Everyday life

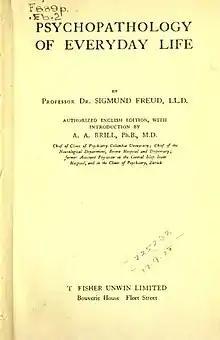
"The Psychopathology of Everyday Life"

Everyday life is a key concept in cultural studies and is a specialized subject in the field of sociology. Some argue that, motivated by capitalism and industrialism's degrading effects on human existence and perception, writers and artists of the 19th century turned more towards self-reflection and the portrayal of everyday life represented in their writings and art to a noticeably greater degree than in past works, for example Renaissance literature's interest in hagiography and politics. Other theorists dispute this argument based on a long history of writings about daily life which can be seen in works from Ancient Greece, medieval Christianity and the Age of Enlightenment.